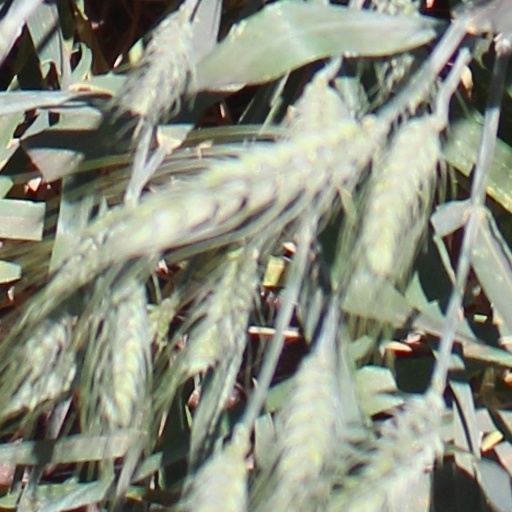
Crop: wheat